Boeing P-26 Peashooter

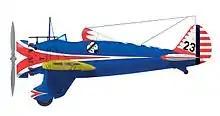
Boeing P-26A Peashooter of the 34th Pursuit Squadron 17th Pursuit Group

The project, funded by Boeing, to produce the Boeing Model 248 began in September 1931, with the US Army Air Corps supplying the engines and the instruments. The open cockpit, fixed landing gear, externally braced wing design was the last such design procured by the USAAC as a fighter. The Model 248 had a high landing speed, which caused a number of accidents. To remedy this, flaps were fitted to reduce the landing speed. The Army Air Corps ordered three prototypes, designated "XP-936", which first flew on 20 March 1932.